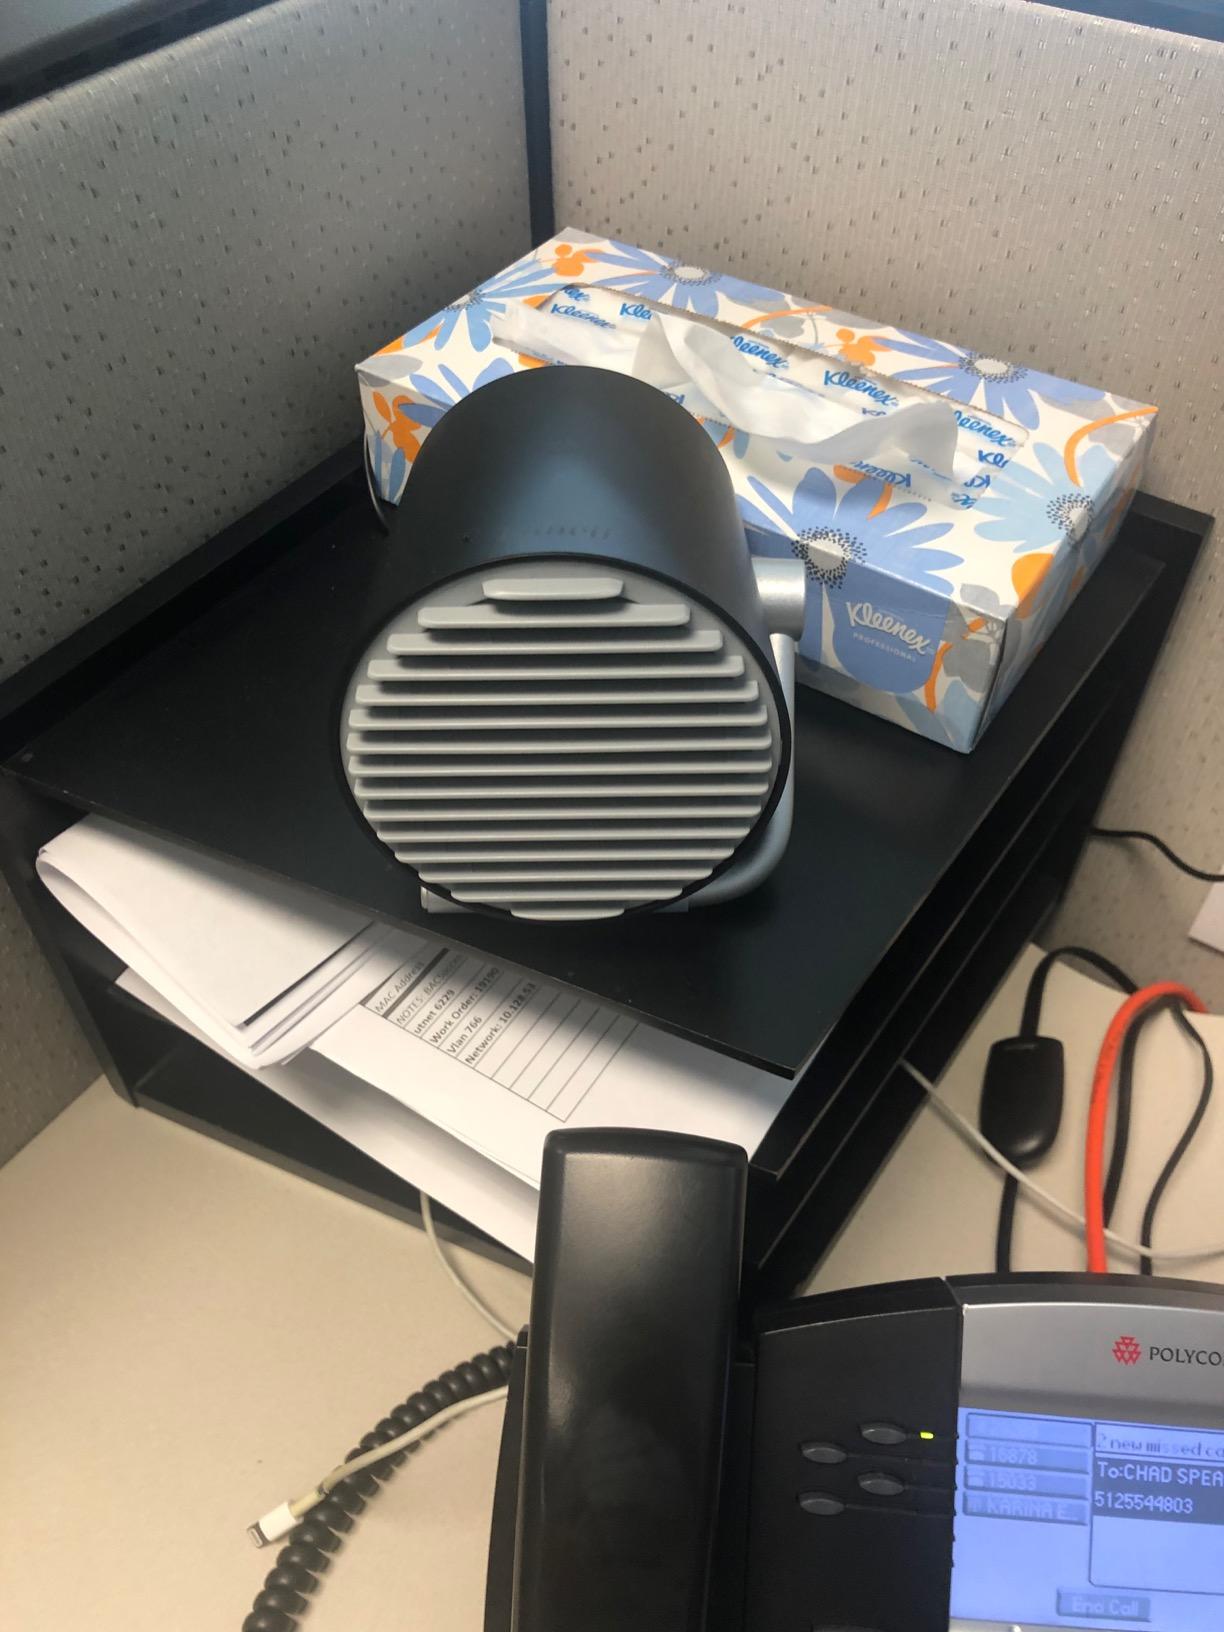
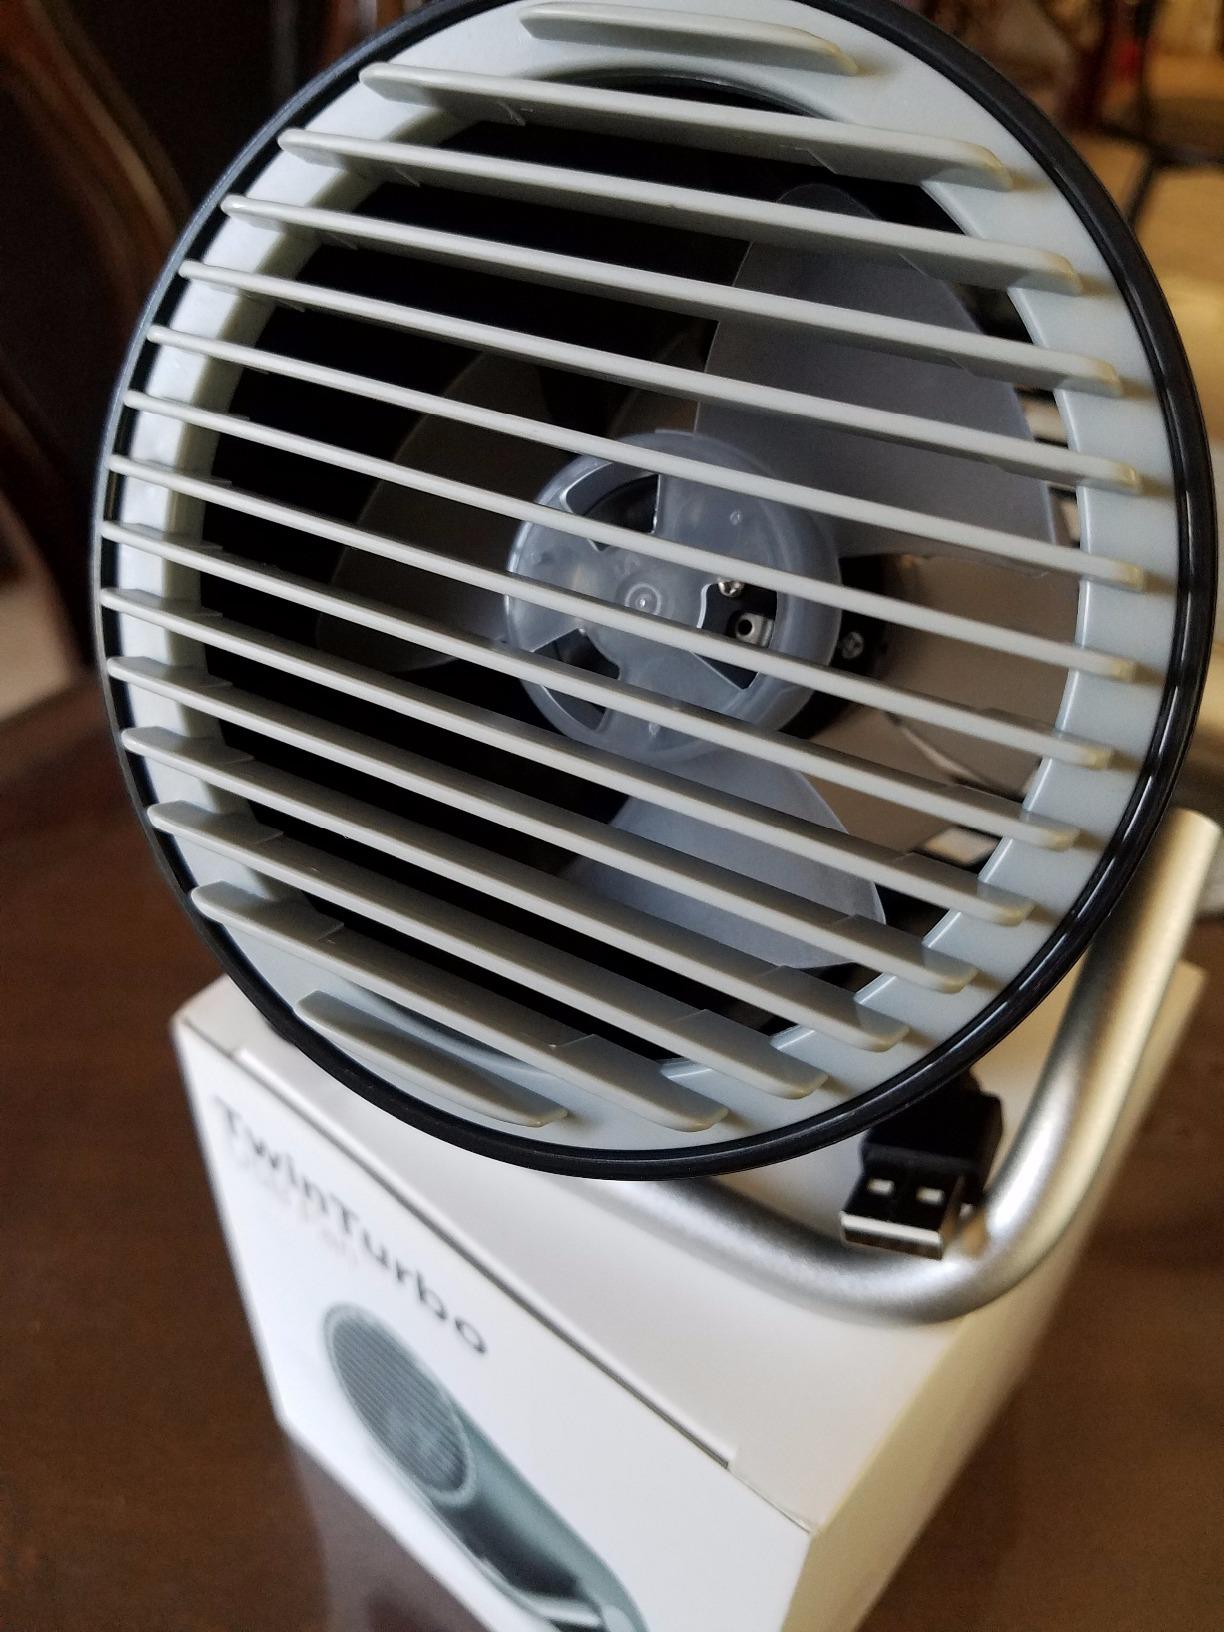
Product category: fan
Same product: yes